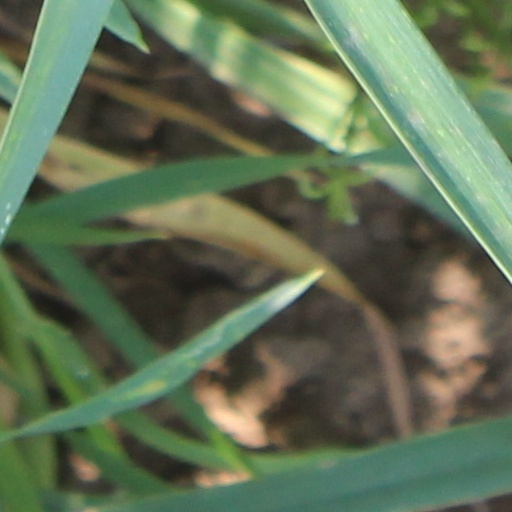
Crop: wheat